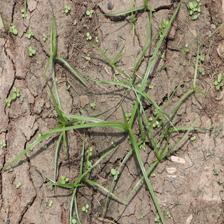
Label: Grass